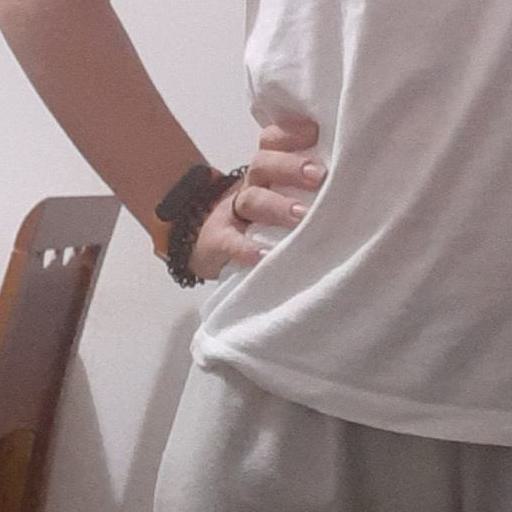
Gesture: no_gesture